Scènes de ménages

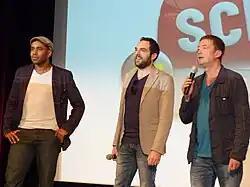
Loup-Denis Elion, David Mora and Frédéric Bouraly, three actors of Scènes de ménages at the 2012 Monte-Carlo Television Festival.

They are in their seventies. They have a single daughter, Caroline, for whom they have little affection, and two grandchildren, Corentin and Anthony. However, they seem closer to Anthony. Their main character trait is gratuitous malice towards their family or neighbors, often to kill time while they feel bored at home since they retired.